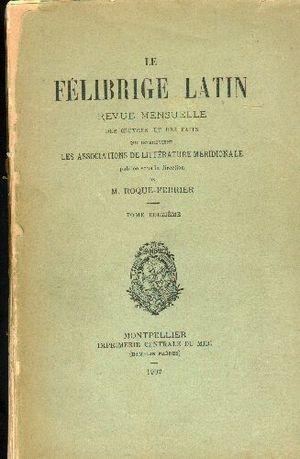
Le régionalisme occitan est un courant d'idées favorables à un plus grand pouvoir des régions occitanes sans remise en cause fondamentale du pouvoir de l'État. C'est une attitude de valorisation et de défense des particularités des régions occitanes ainsi que de l'identité occitane, qui ne remet en cause l'appartenance des occitans aux nations espagnole, française, italienne ou monégasque.